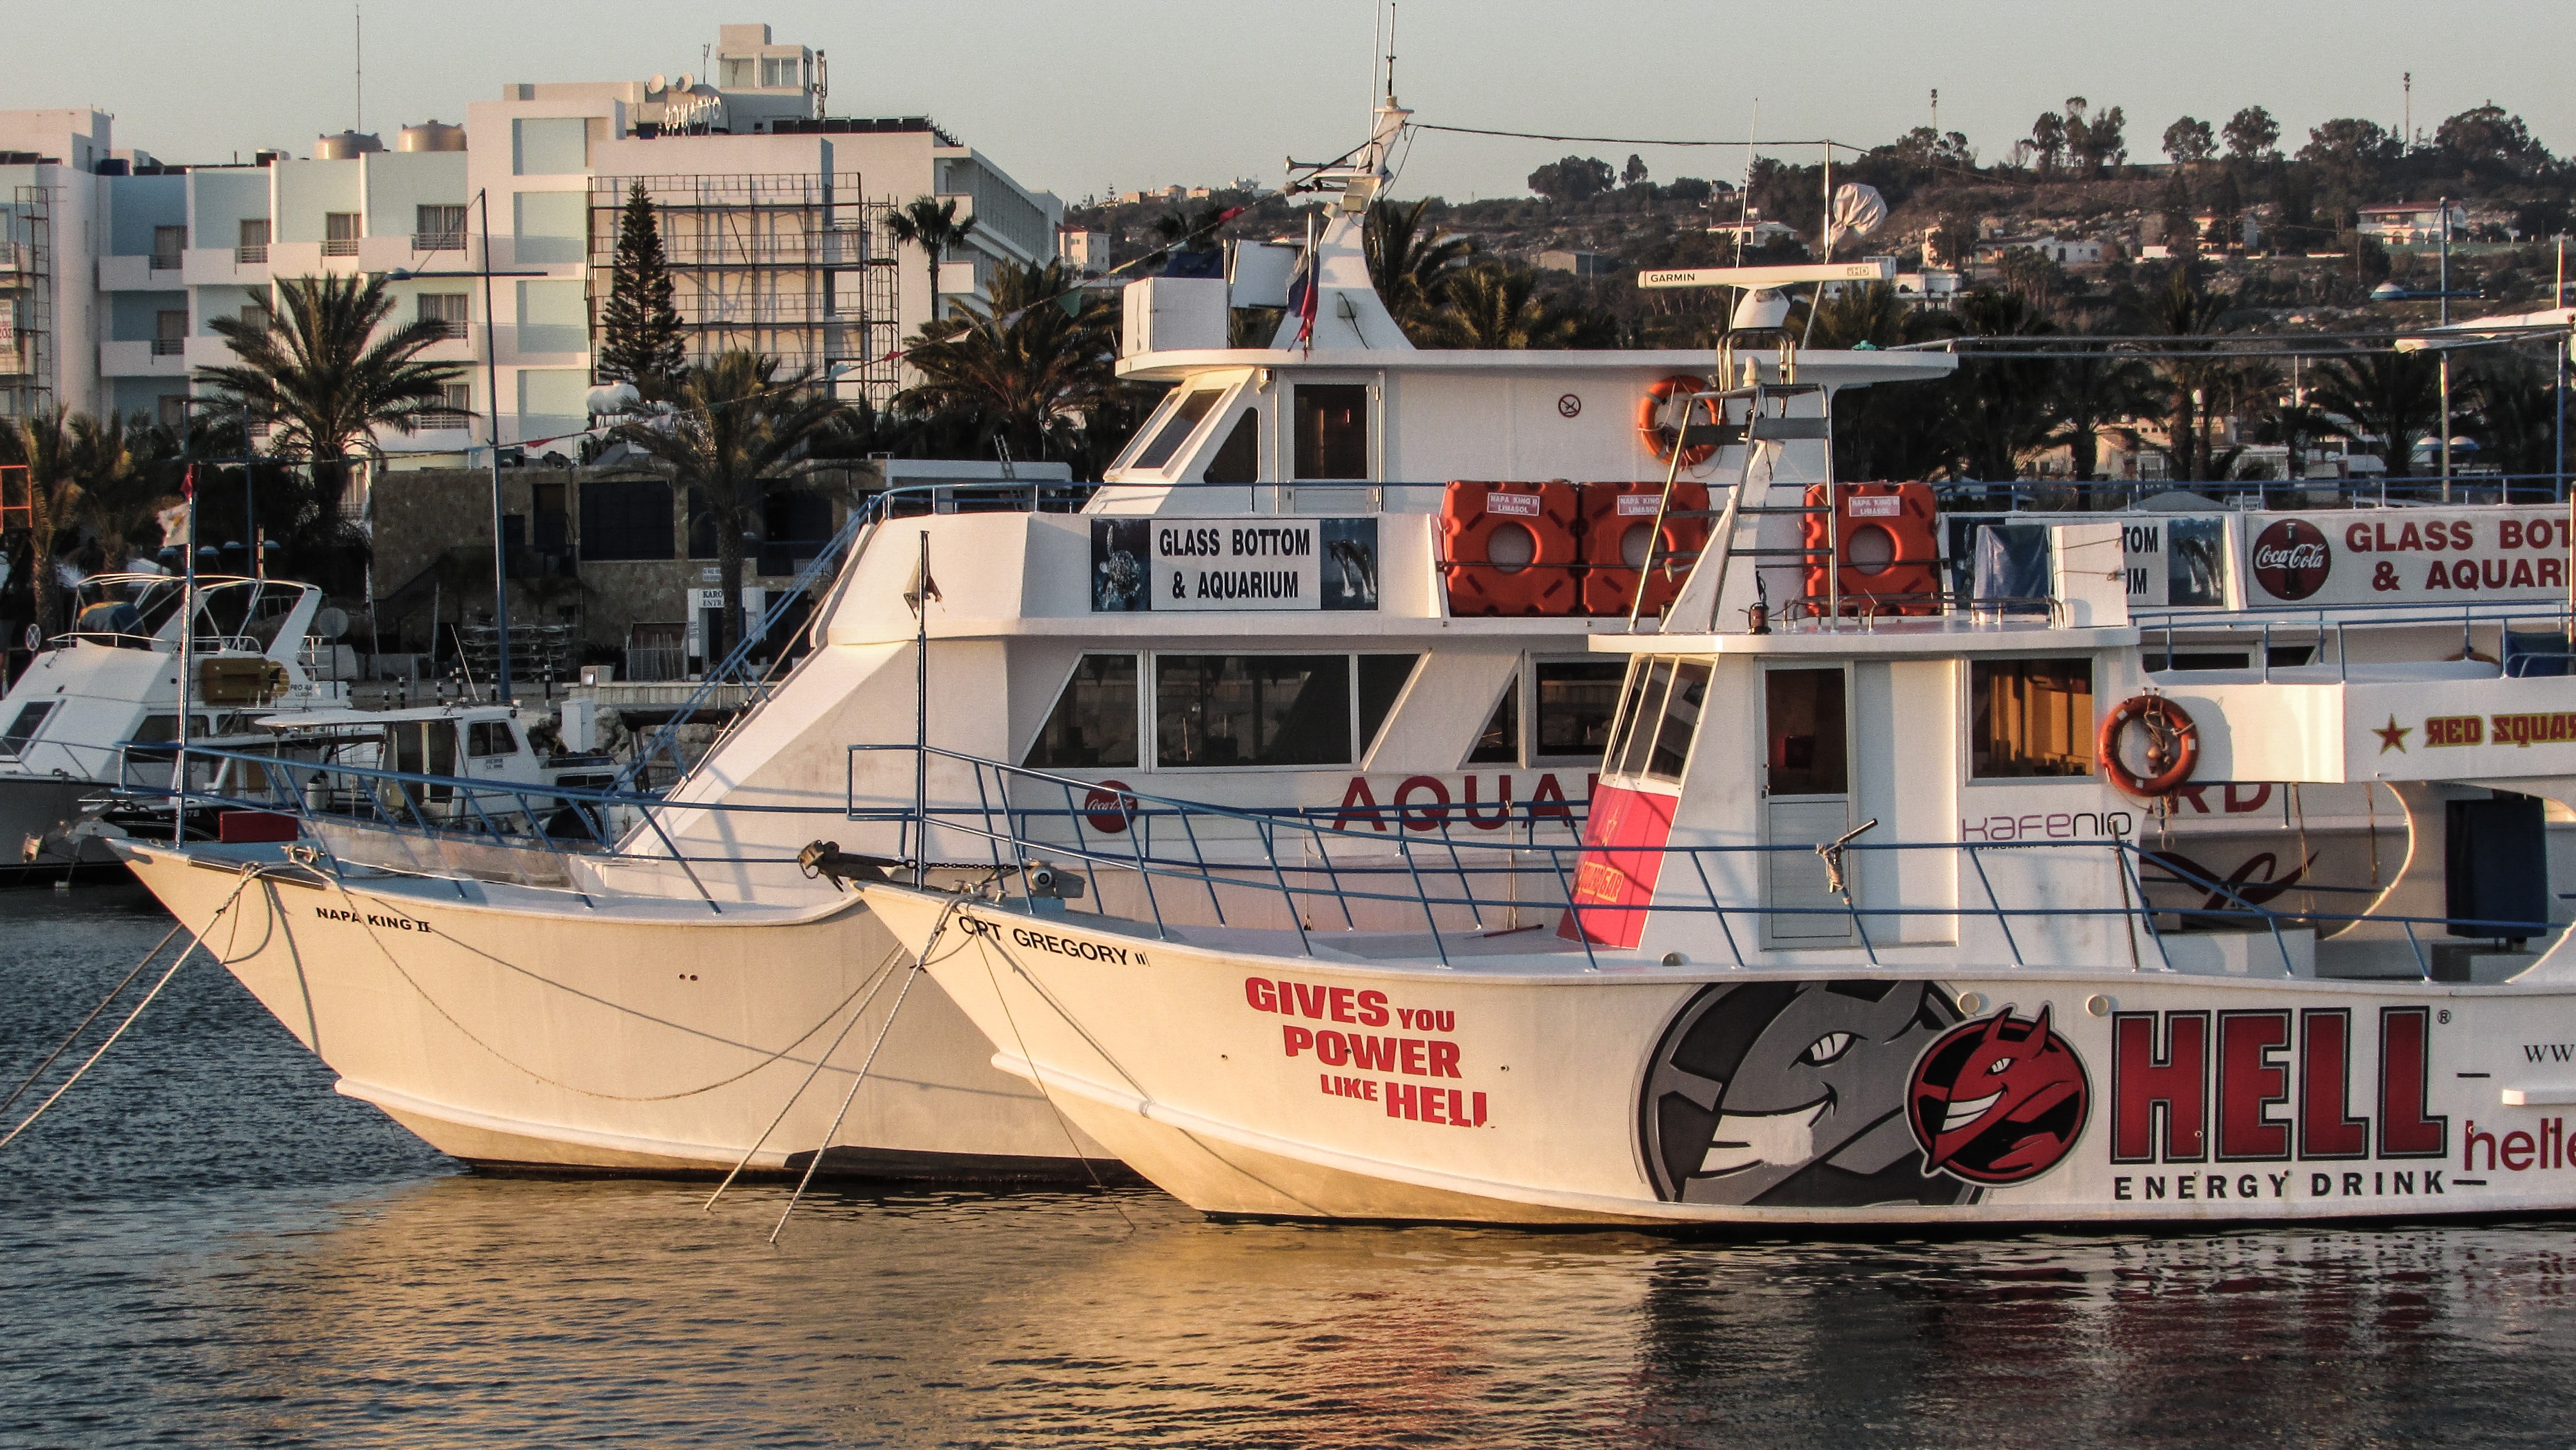
sea, boat, ship, vehicle, harbor, harbour, tourism, ferry, resort, boats, tugboat, watercraft, afternoon, cyprus, cruises, fishing vessel, ayia napa, passenger ship, fishing trawler